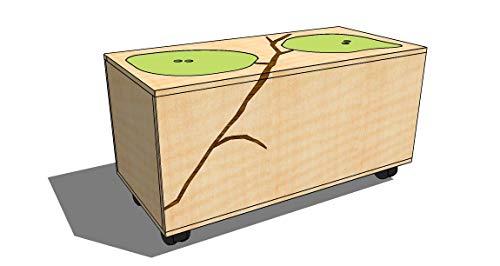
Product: ModMom Owyn Toy Box, Tan
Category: Home & Kitchen | Furniture | Kids' Furniture | Chests & Trunks
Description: The Owyn Toy Box is made from premium, Baltic Birch plywood.
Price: $83.99 $ 83 . 99
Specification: ASIN:B07NF1WXH9|ShippingWeight:25pounds|DateFirstAvailable:February5,2019